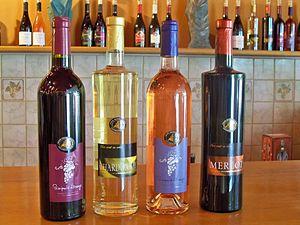
Sérignan, vin de Pays de la principauté d'Orange
Un vin de pays était un vin correspondant à une dénomination vinicole française créée en 1968, à dessein de valoriser les importantes productions qui n'étaient concernées par aucune appellation d'origine. Le code rural et de la pêche maritime précisait que pour bénéficier de la mention « vin de pays », un vin devait répondre à des conditions de production, fixant, notamment, un rendement maximum, un titre alcoométrique minimum, des règles d'encépagement, la provenance des raisins servant à produire le vin et des règles analytiques strictes.
Le principauté-d'orange, appelé vin de pays de la principauté d'Orange jusqu'en 2009, est un vin français d'indication géographique protégée de zone qui peut être produit sur 36 communes dans le département de Vaucluse. Les conditions de cette labellisation ont été fixées par le décret du 5 mars 1981, elles sont parues au Journal officiel deux jours plus tard.